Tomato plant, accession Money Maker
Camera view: tilt-top (135 deg); turntable rotation: 240 degrees
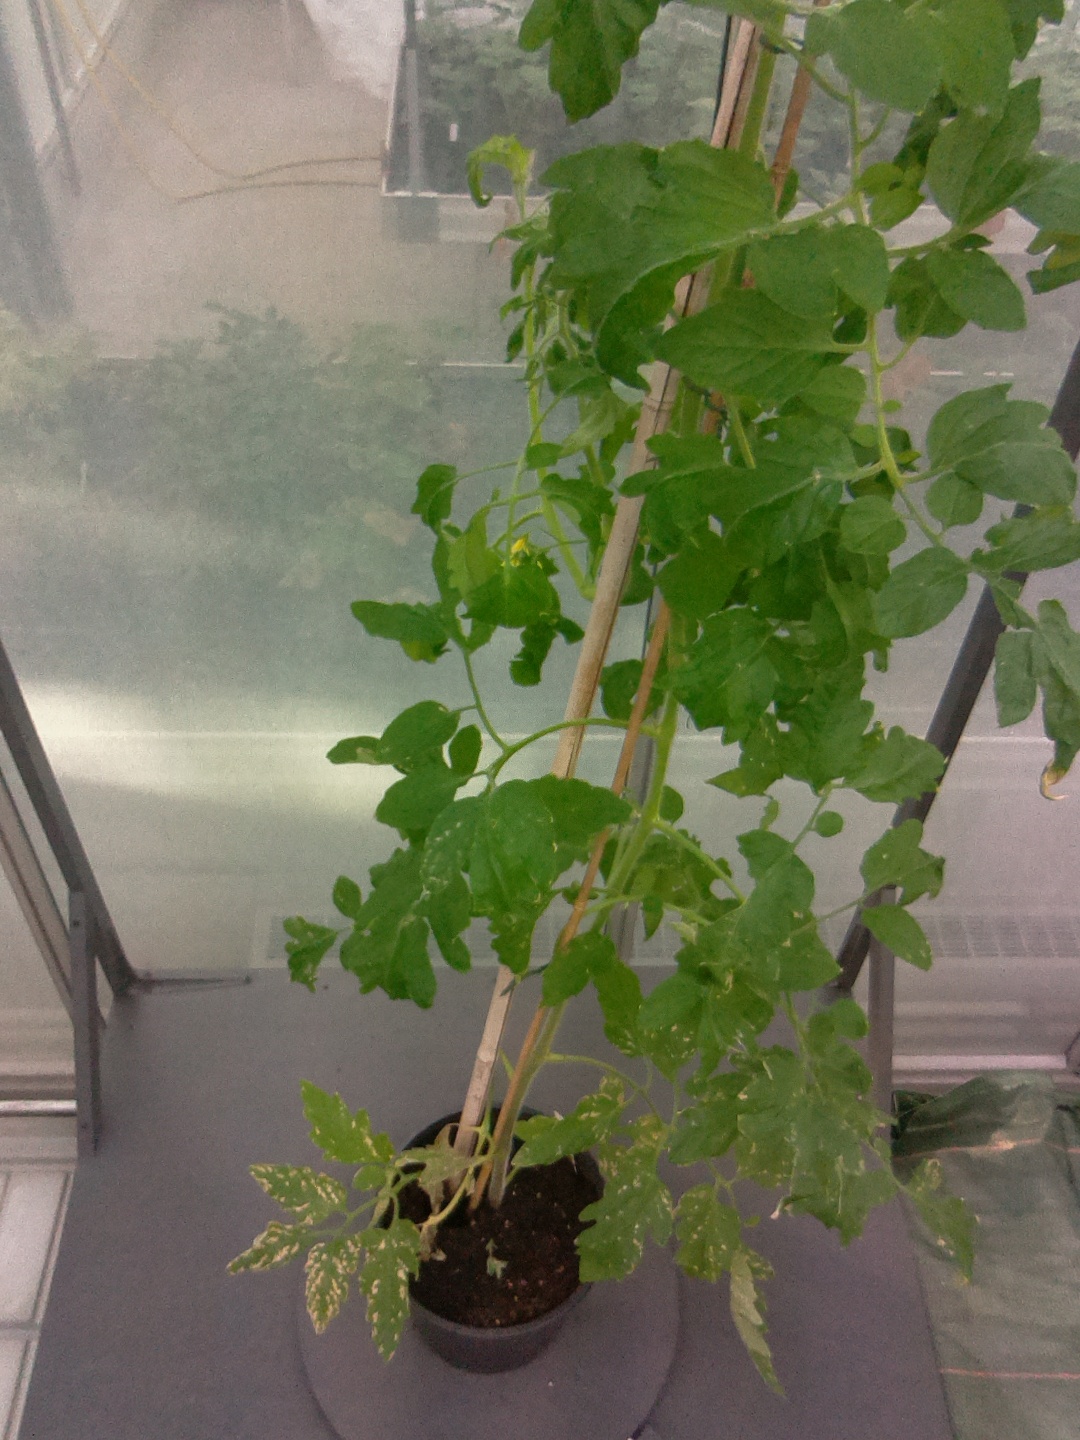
BBCH growth stage 70: Fruits at the main stem or branches visibles